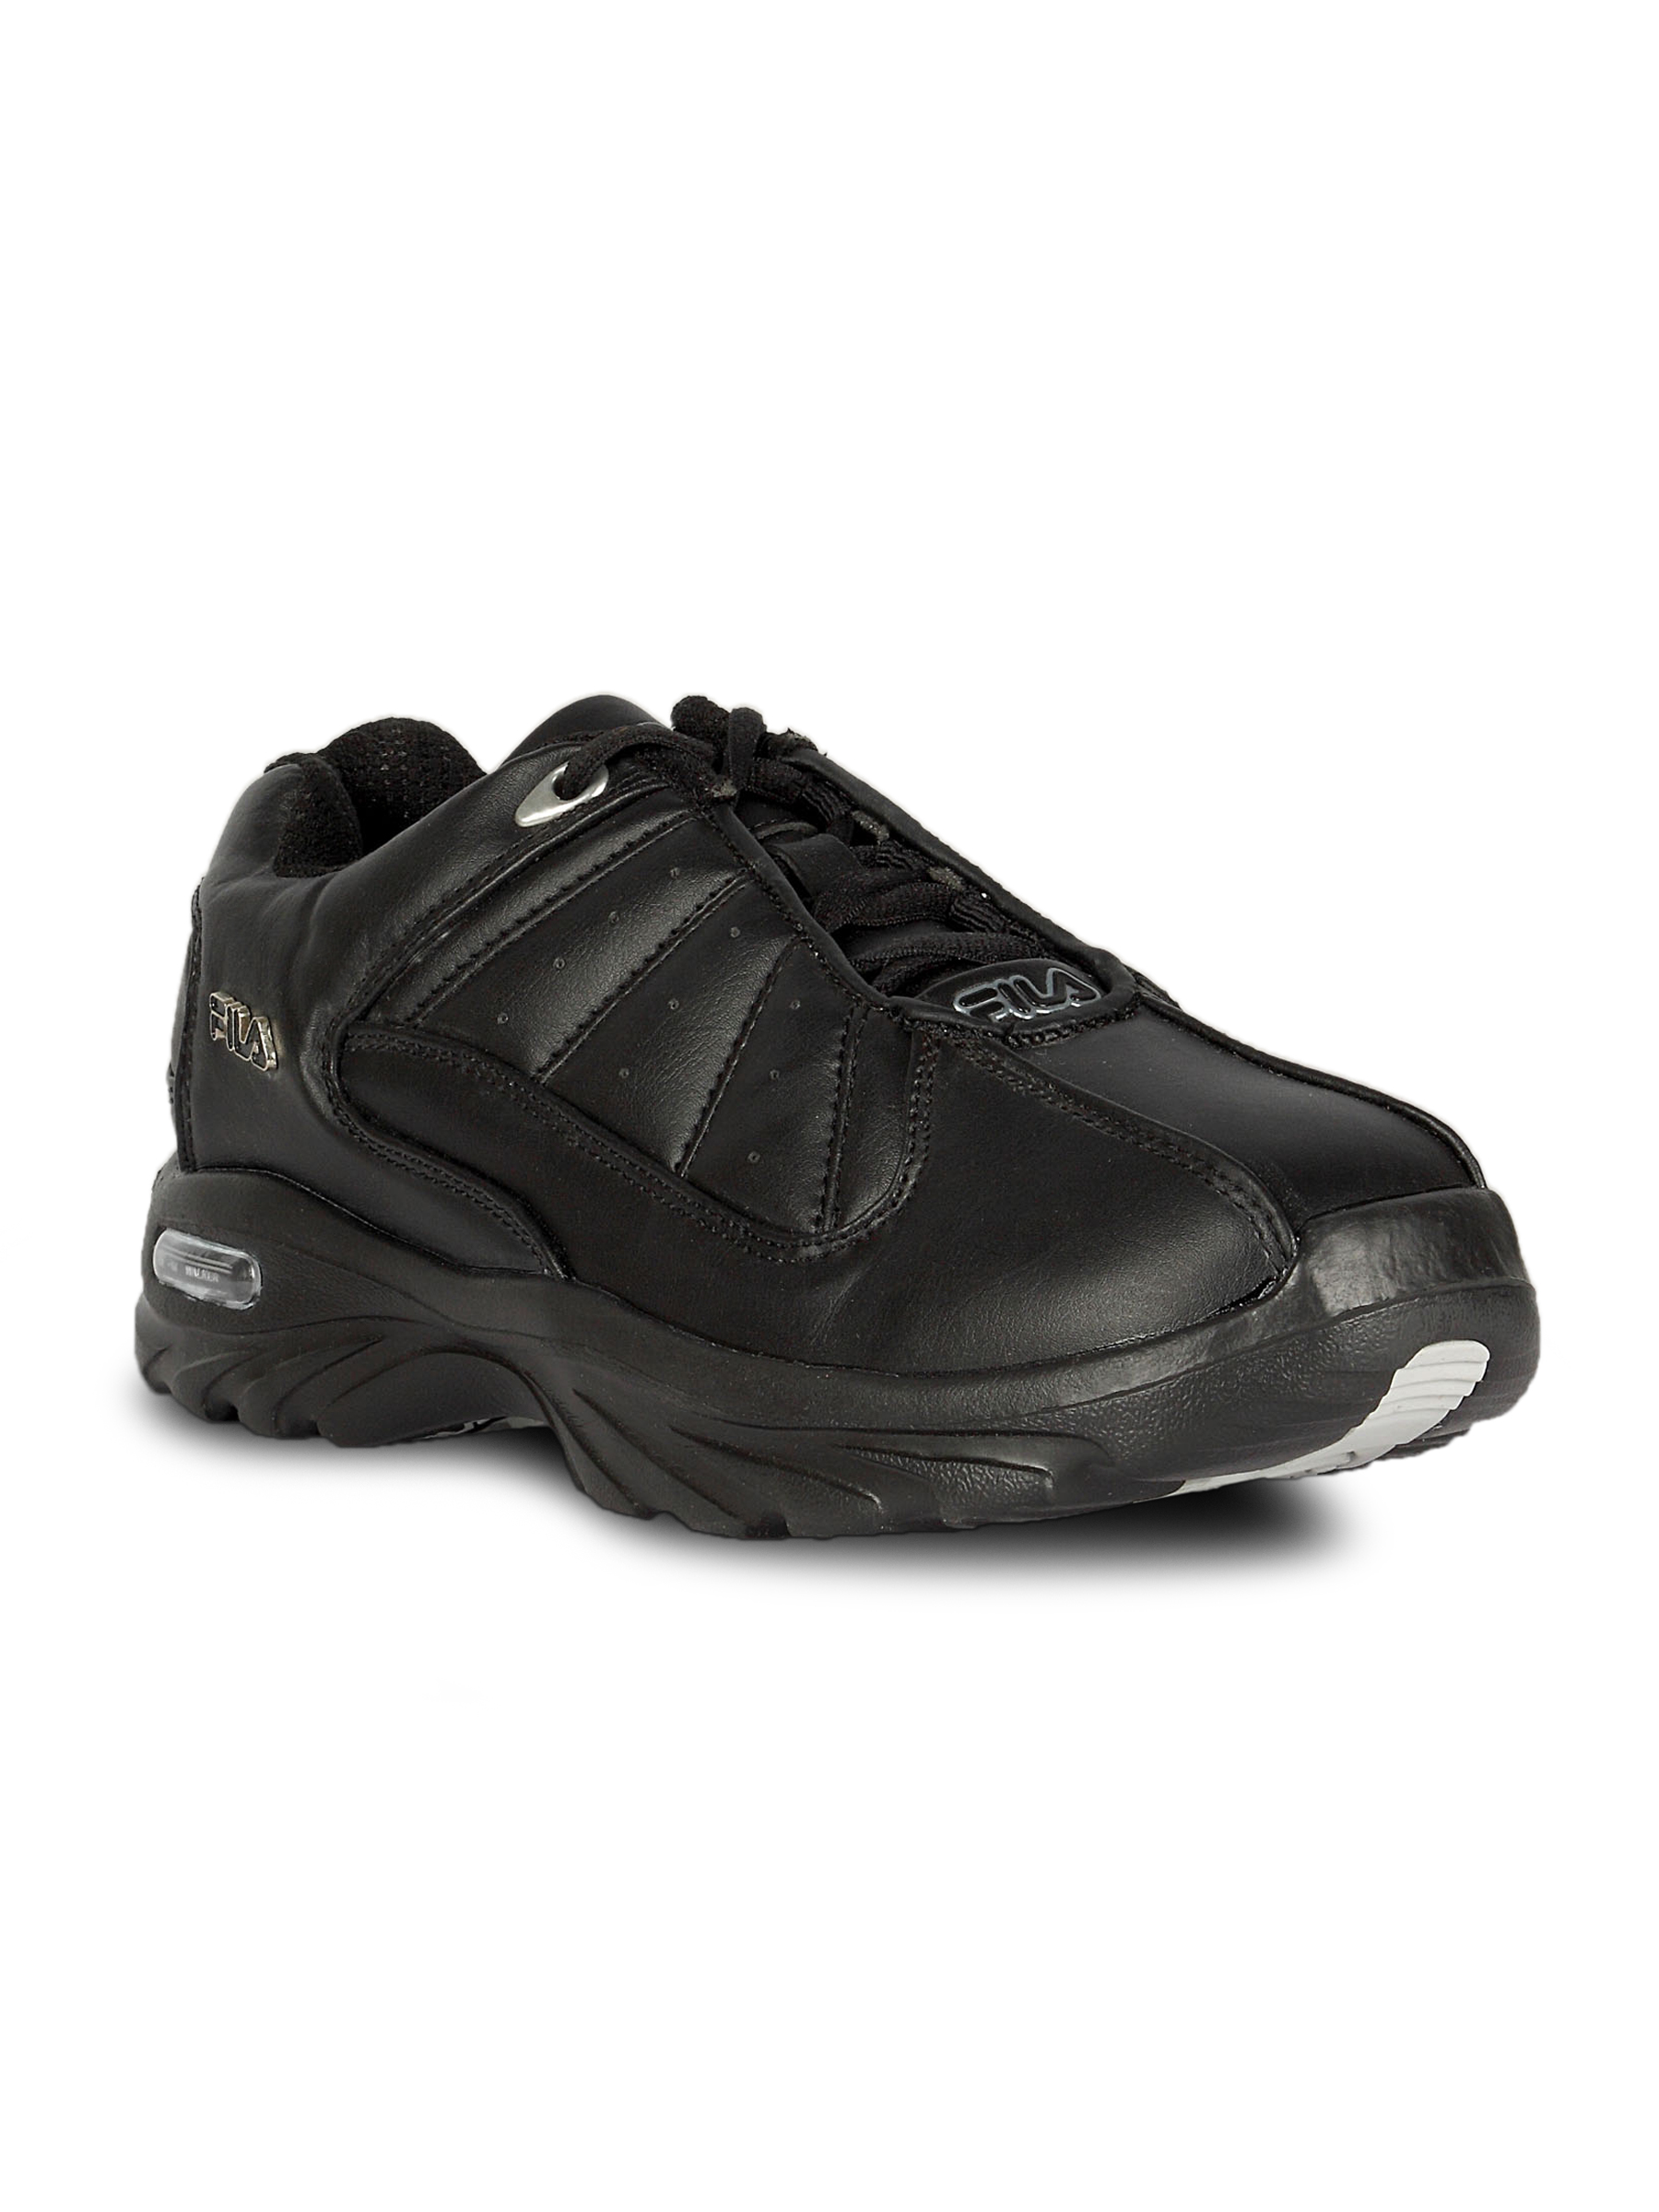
Fila Men Walker Black Shoe
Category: Footwear / Shoes / Sports Shoes
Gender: Men
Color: Black
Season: Summer 2011
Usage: Sports